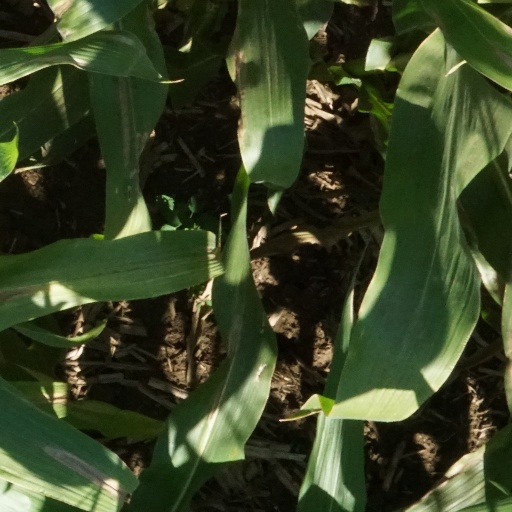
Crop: maize; corn